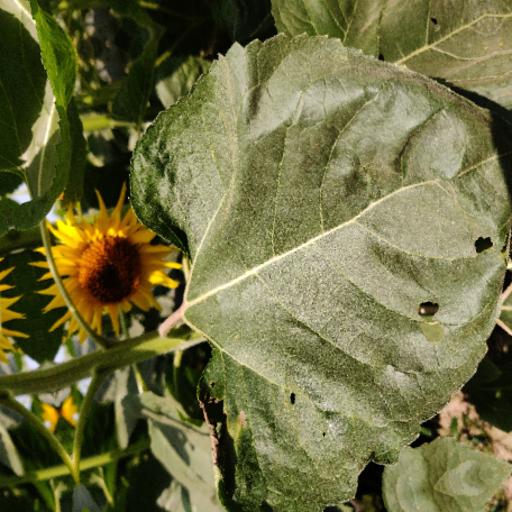
Label: Downy_mildew